Amanti e Segreti

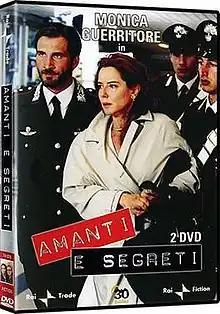

Amanti e Segreti is a 2004 Italian six-part crime thriller miniseries directed by Gianni Lepre. Filming locations were Rome, Trieste, Ferrara and Tuscany. The first episode aired 16 March 2004 on Rai Uno. The series was a success, with an audience of about 9 million viewers. The series was sold to several foreign countries, including Japan, China, Latin America, Eastern Europe and Spain. A second season consisting in four episodes was produced and broadcast in 2005.